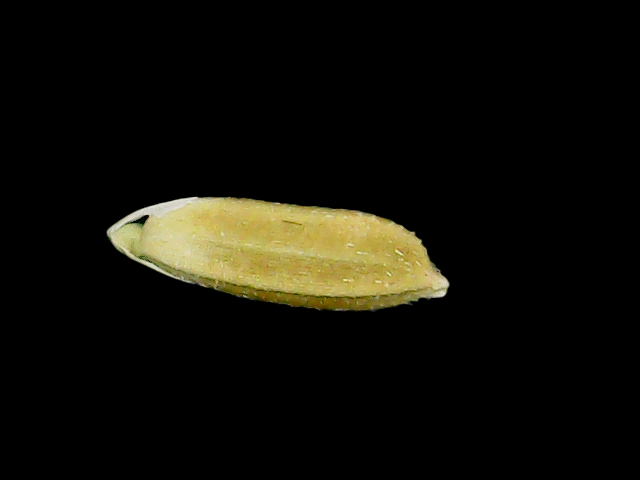
Rice variety: Bd95